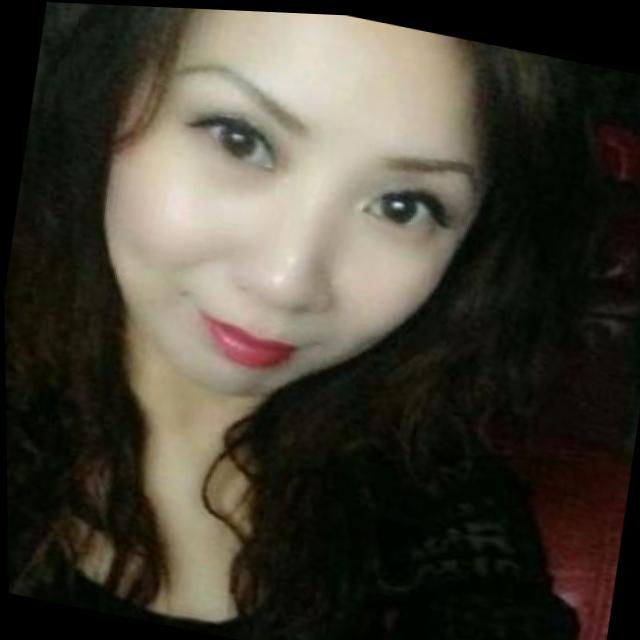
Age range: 21-44